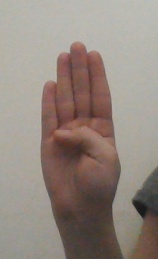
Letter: kaaf